Spotting rifle

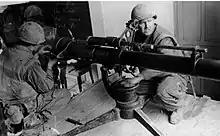
US Marines with a 106 mm M40 recoilless rifle, during the Battle of Huế

A spotting rifle or ranging gun is a small-calibre rifle used as a ranging device for artillery. The ballistics of the spotting rifle are matched to those of the artillery piece, so that if a shot from the spotting rifle lands on the target, it may be assumed that the main weapon will also do so.